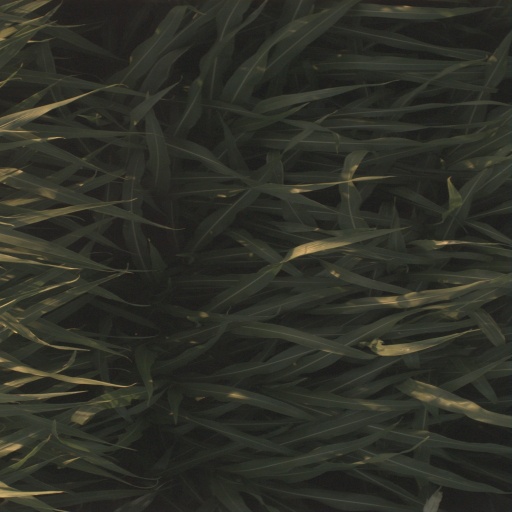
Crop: sorghum